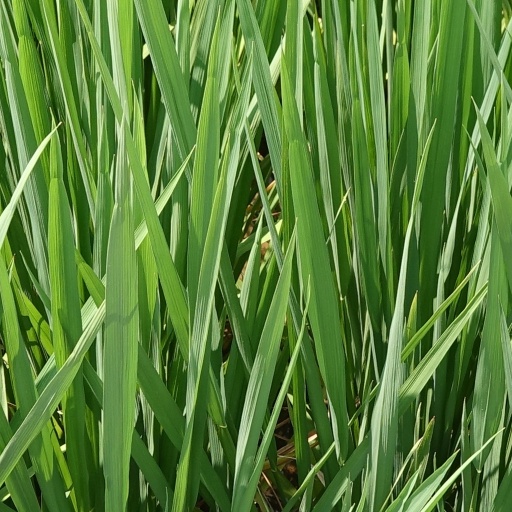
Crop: rice